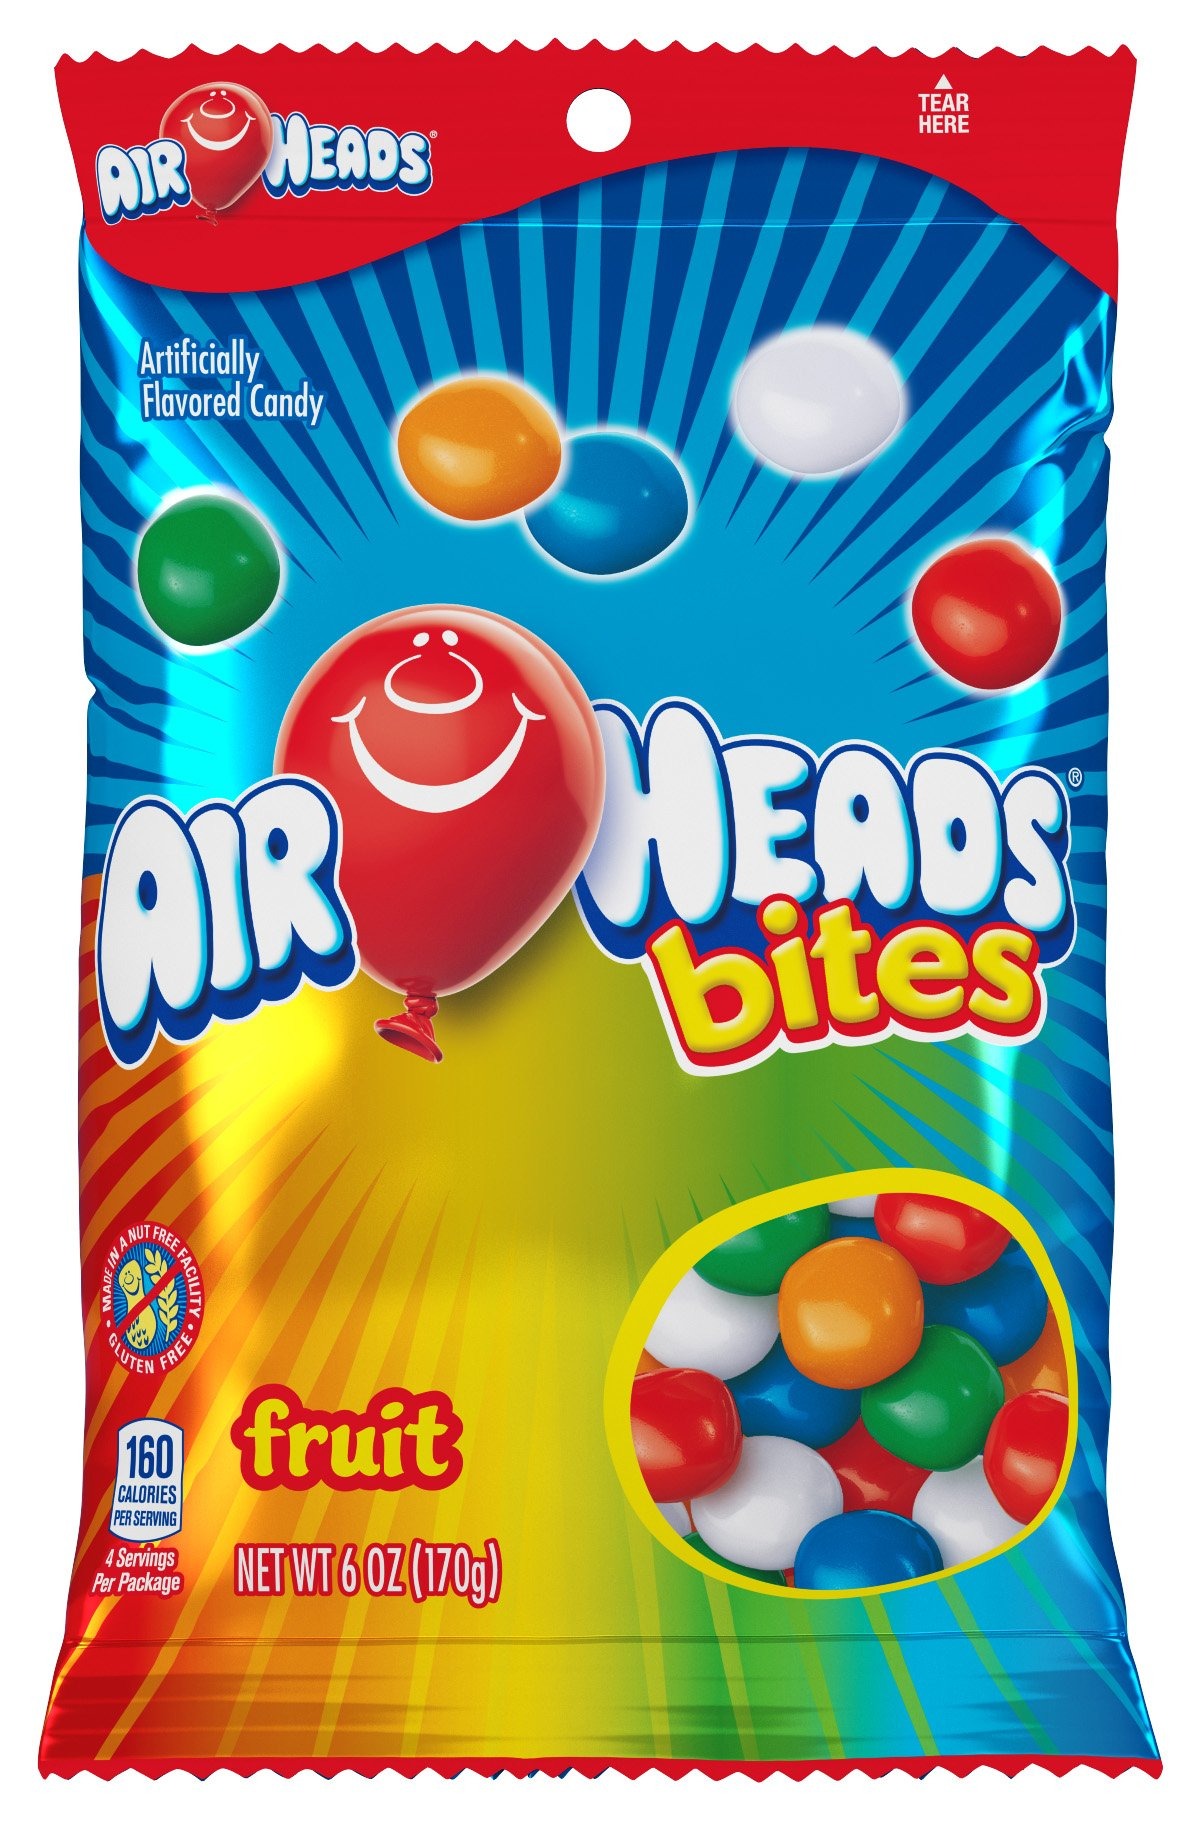
Item Name: AirHeads Bites Peg Fruit Bag, Party, 6 Ounce
Bullet Point 1: Each bag includes tangy fruit flavored bites including Blue Raspberry, Cherry, Watermelon, Orange, Strawberry and Green Apple
Bullet Point 2: Three delicious dimensions of tangy, sweet and smooth Airheads flavor in every bright bite
Bullet Point 3: Bite size and easy to share - treat yourself on the go, while working or doing homework
Bullet Point 4: Give a candy gift to your sweetly loving friend, stock up your pantry or use Airheads bulk candy for holidays, event party favors, office treats, fundraising and more!
Bullet Point 5: Allergy friendly, free of: milk, eggs, peanuts, tree nuts, soy, fish and shellfish. Non-Melting
Value: 6.0
Unit: Ounce

Price: 8.1